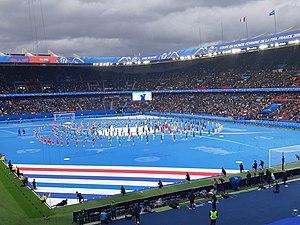
Performeuses au Parc des Princes pour la cérémonie d'ouverture, le 6 juin 2019 entre 20h30 et 21h.